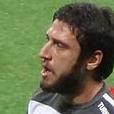
Age: 29